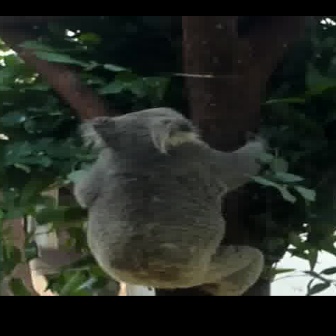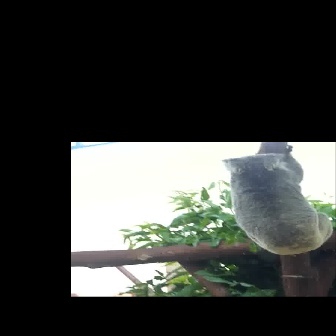
  Please identify the target specified by the bounding box [73,105,263,295] in the first image and locate it in the second image. Return the coordinates in [x_min,y_min,x_max,y_max] format.
Answer: [222,144,332,254]